Birmingham

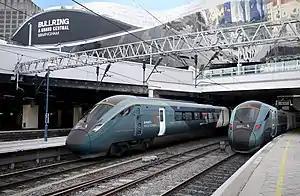
High-speed trains in Birmingham. Rail connections are widespread throughout the city.

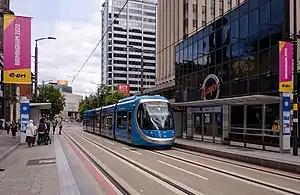
The West Midlands Metro is the growing tram system in Birmingham.

Birmingham is chiefly a product of the 18th, 19th and 20th centuries; its growth began during the Industrial Revolution. Consequently, relatively few buildings survive from its earlier history and those that do are protected. There are 1,946 listed buildings in Birmingham and thirteen scheduled monuments. Birmingham City Council also operate a locally listing scheme for buildings that do not fully meet the criteria for statutorily listed status.